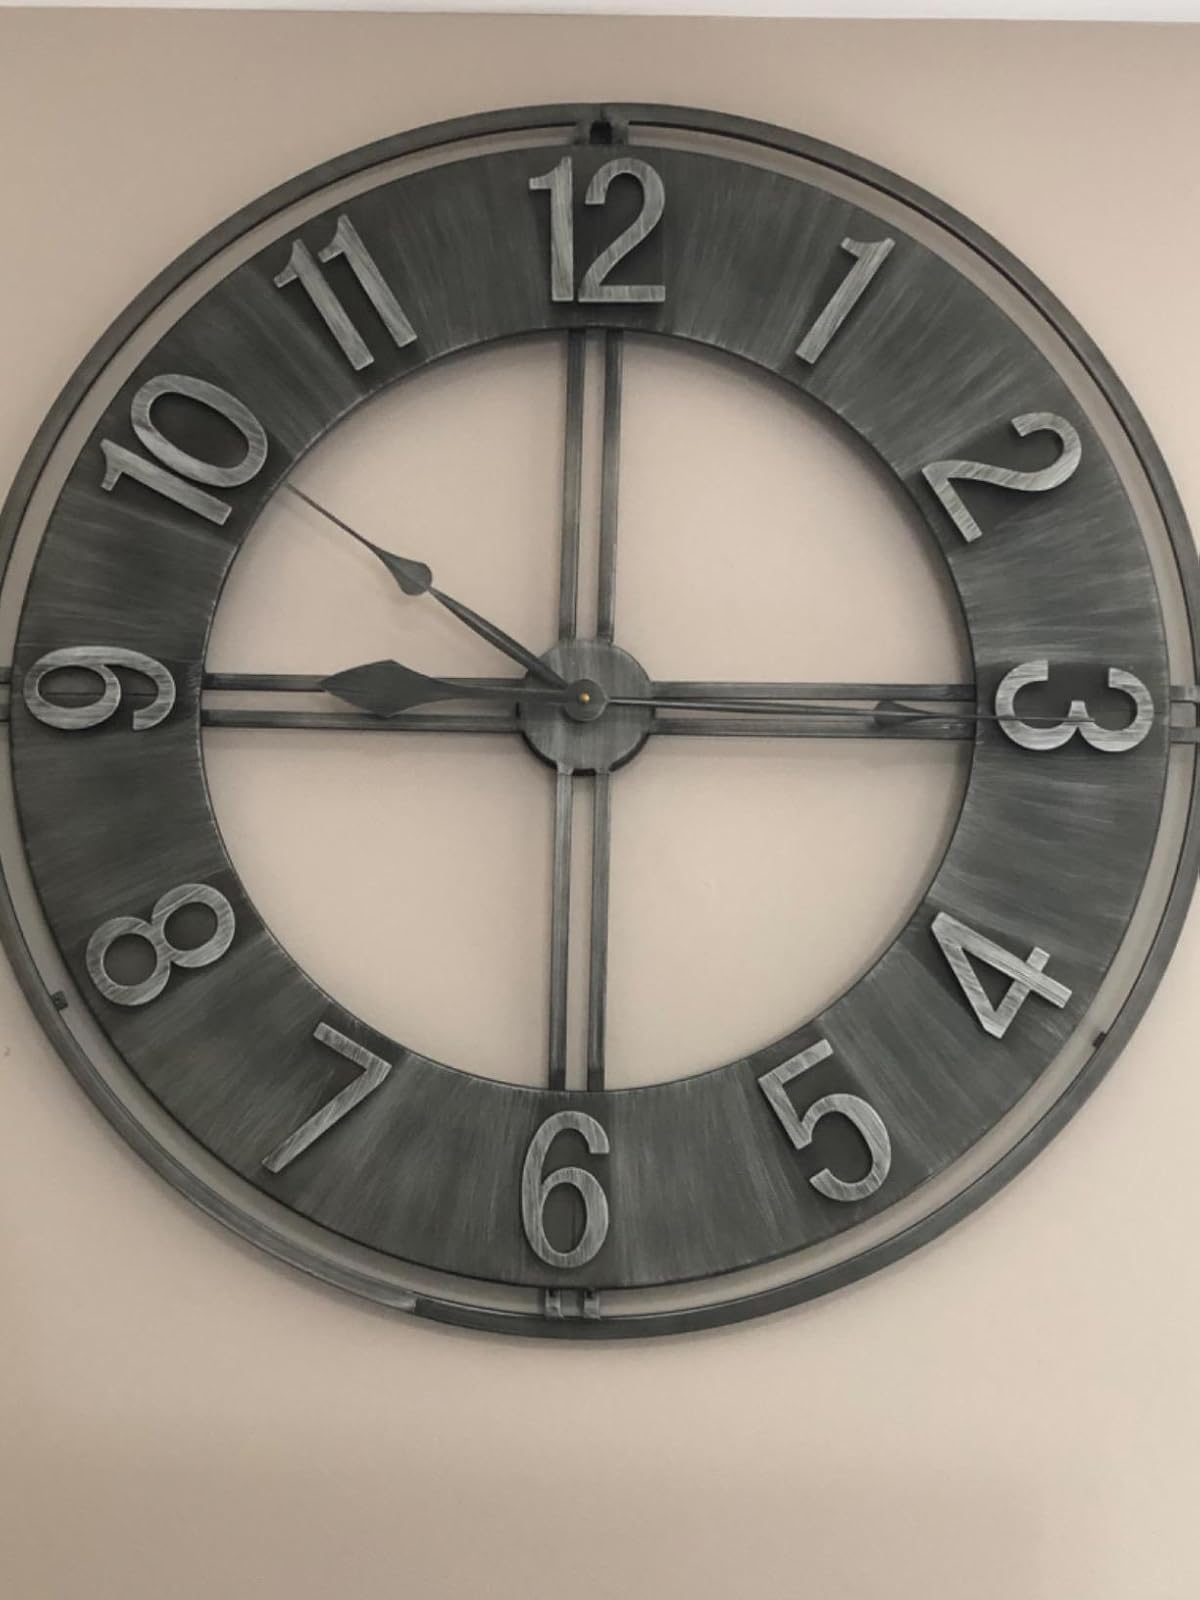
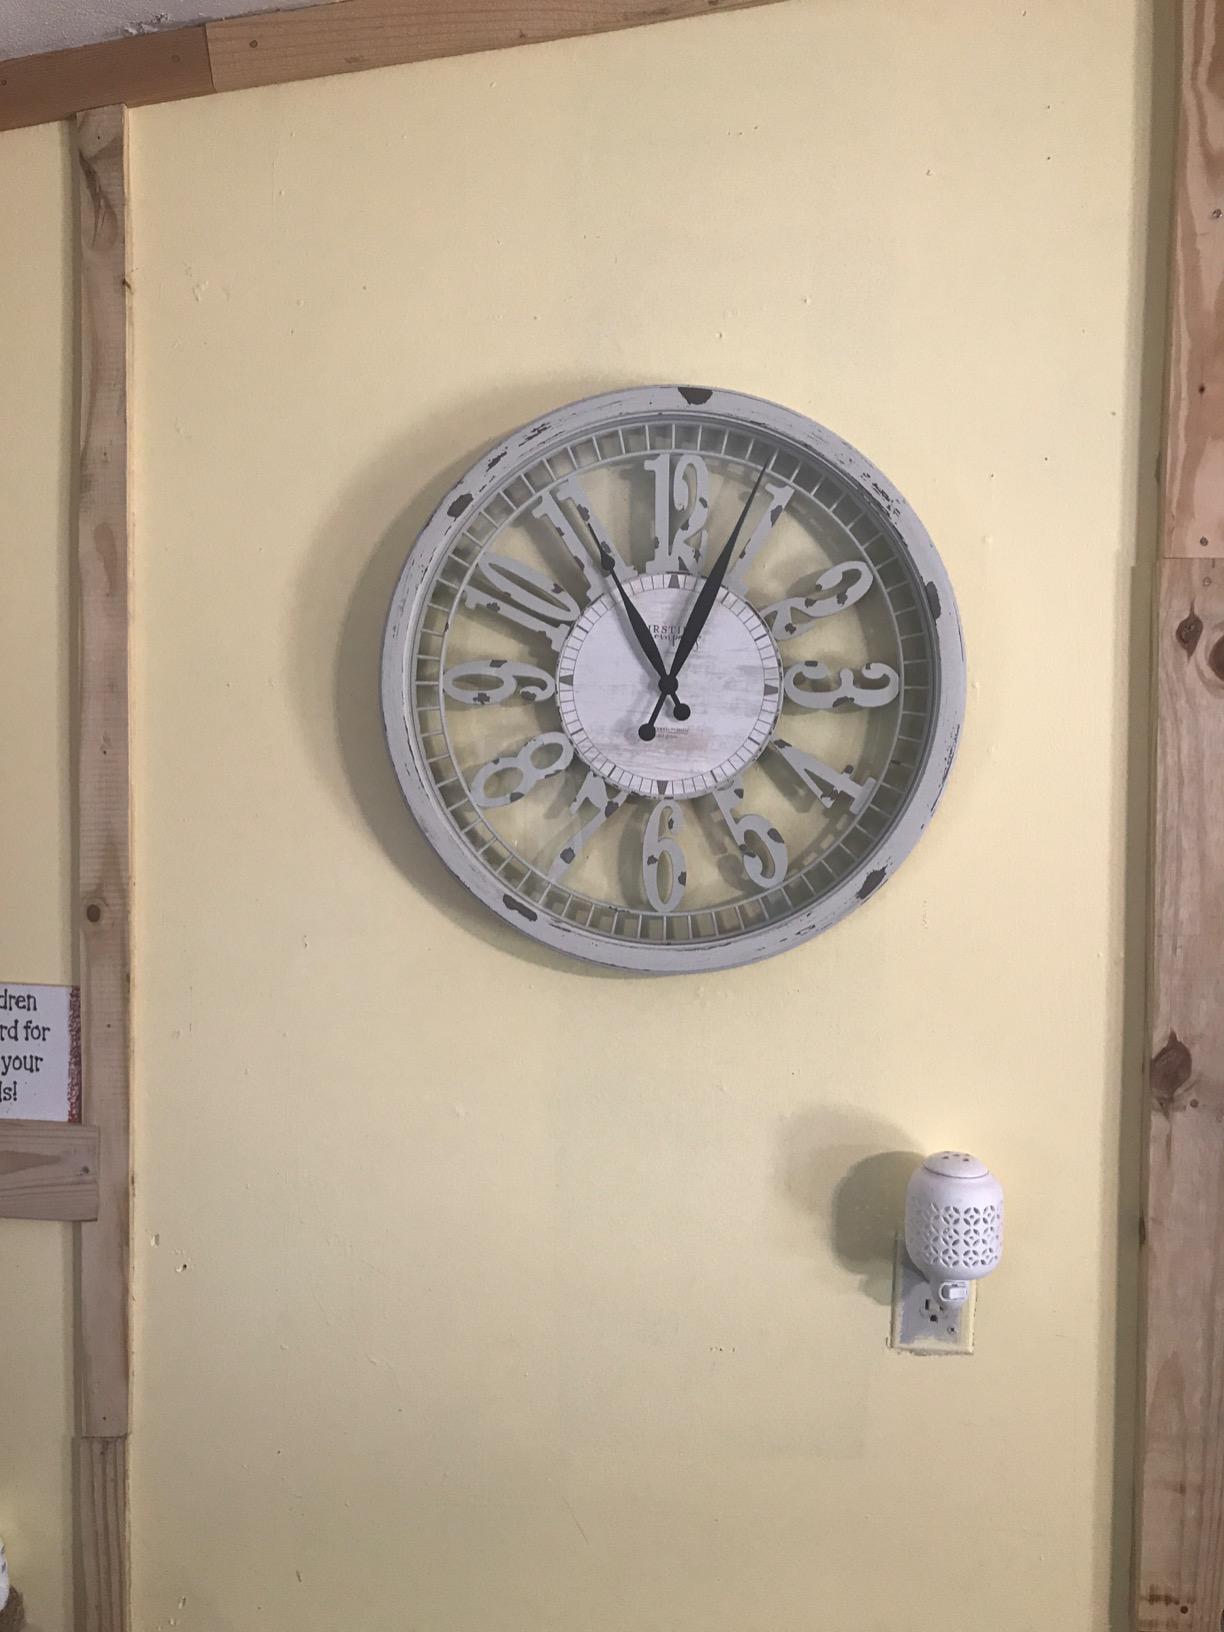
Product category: clock
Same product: no